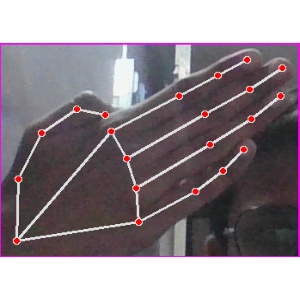
अक्षर: घ